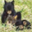
Label: bear